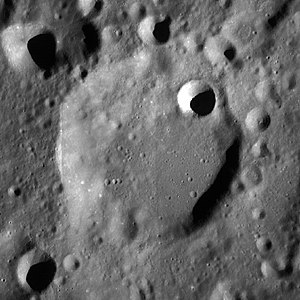
Evdokimov (månekrater)
Evdokimov er et nedslagskrater på Månen. Det befinder sig på Månens bagside og er opkaldt efter den sovjettiske astronom Nikolaj N. Evdokimov.